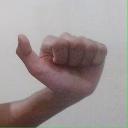
अक्षर: त